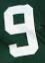
Number: 9